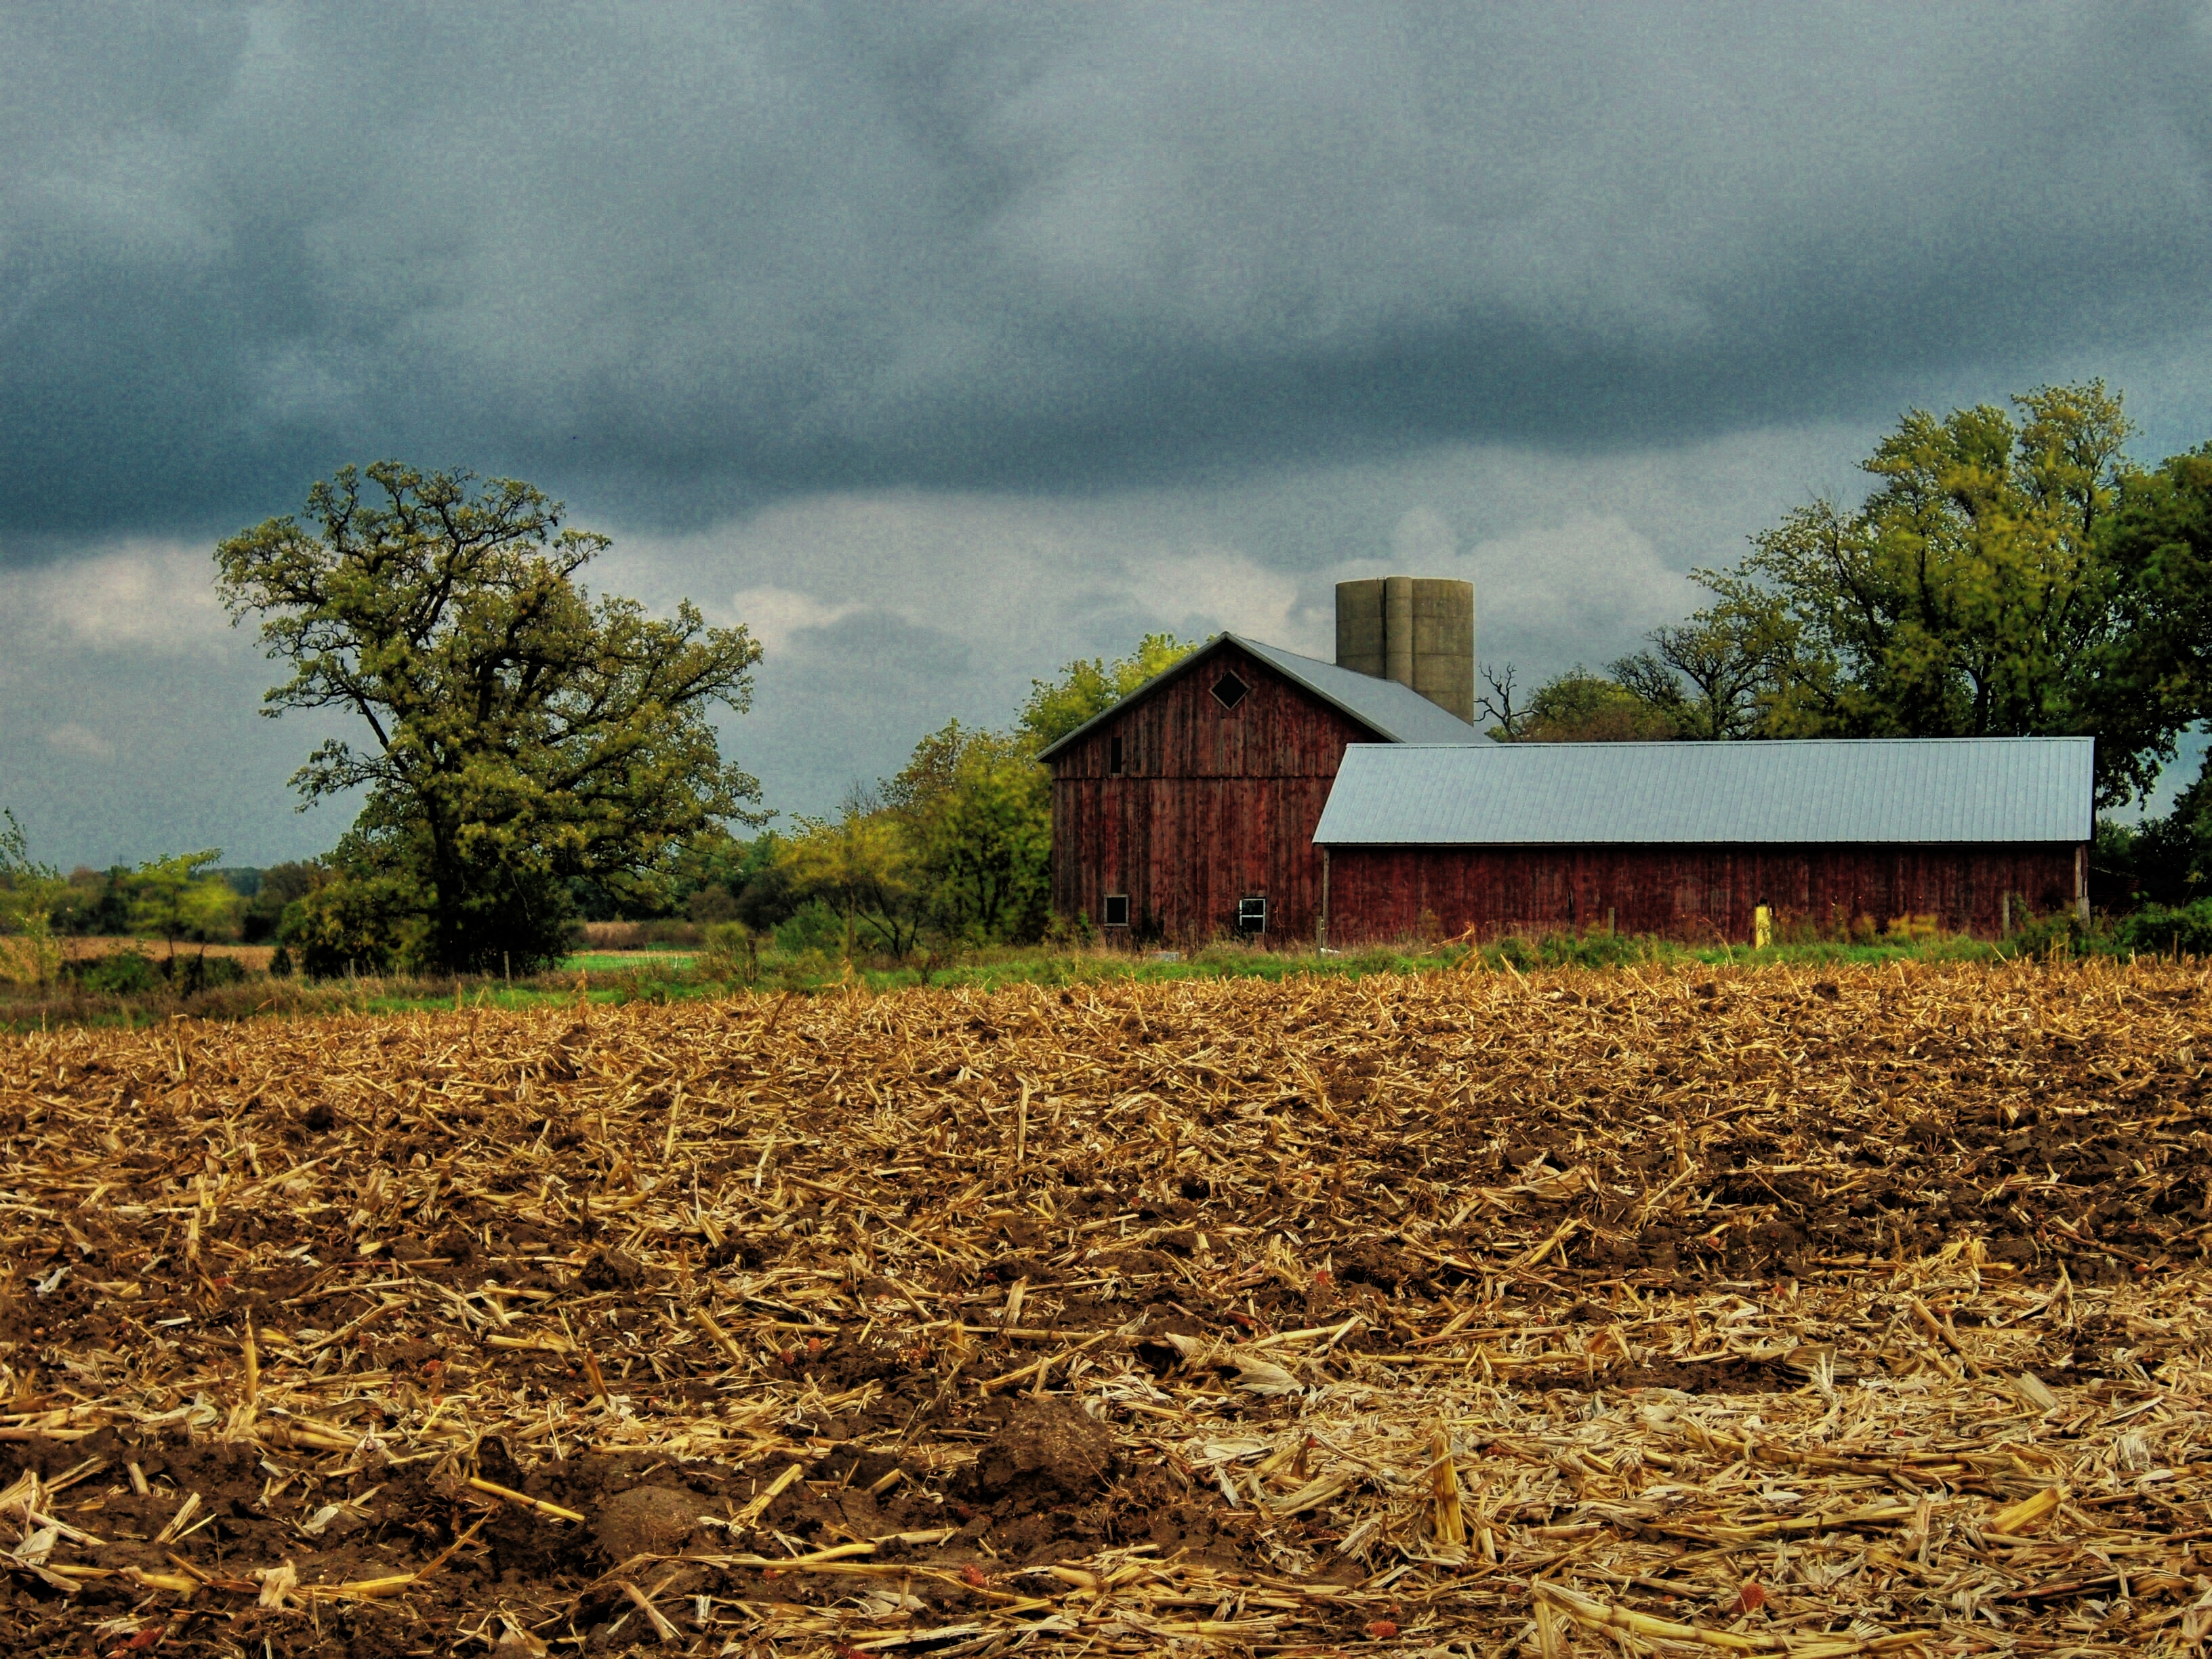
landscape, tree, plant, field, farm, prairie, wind, barn, rural, crop, autumn, soil, agriculture, farms, barns, plantation, kenoshacounty, rural area